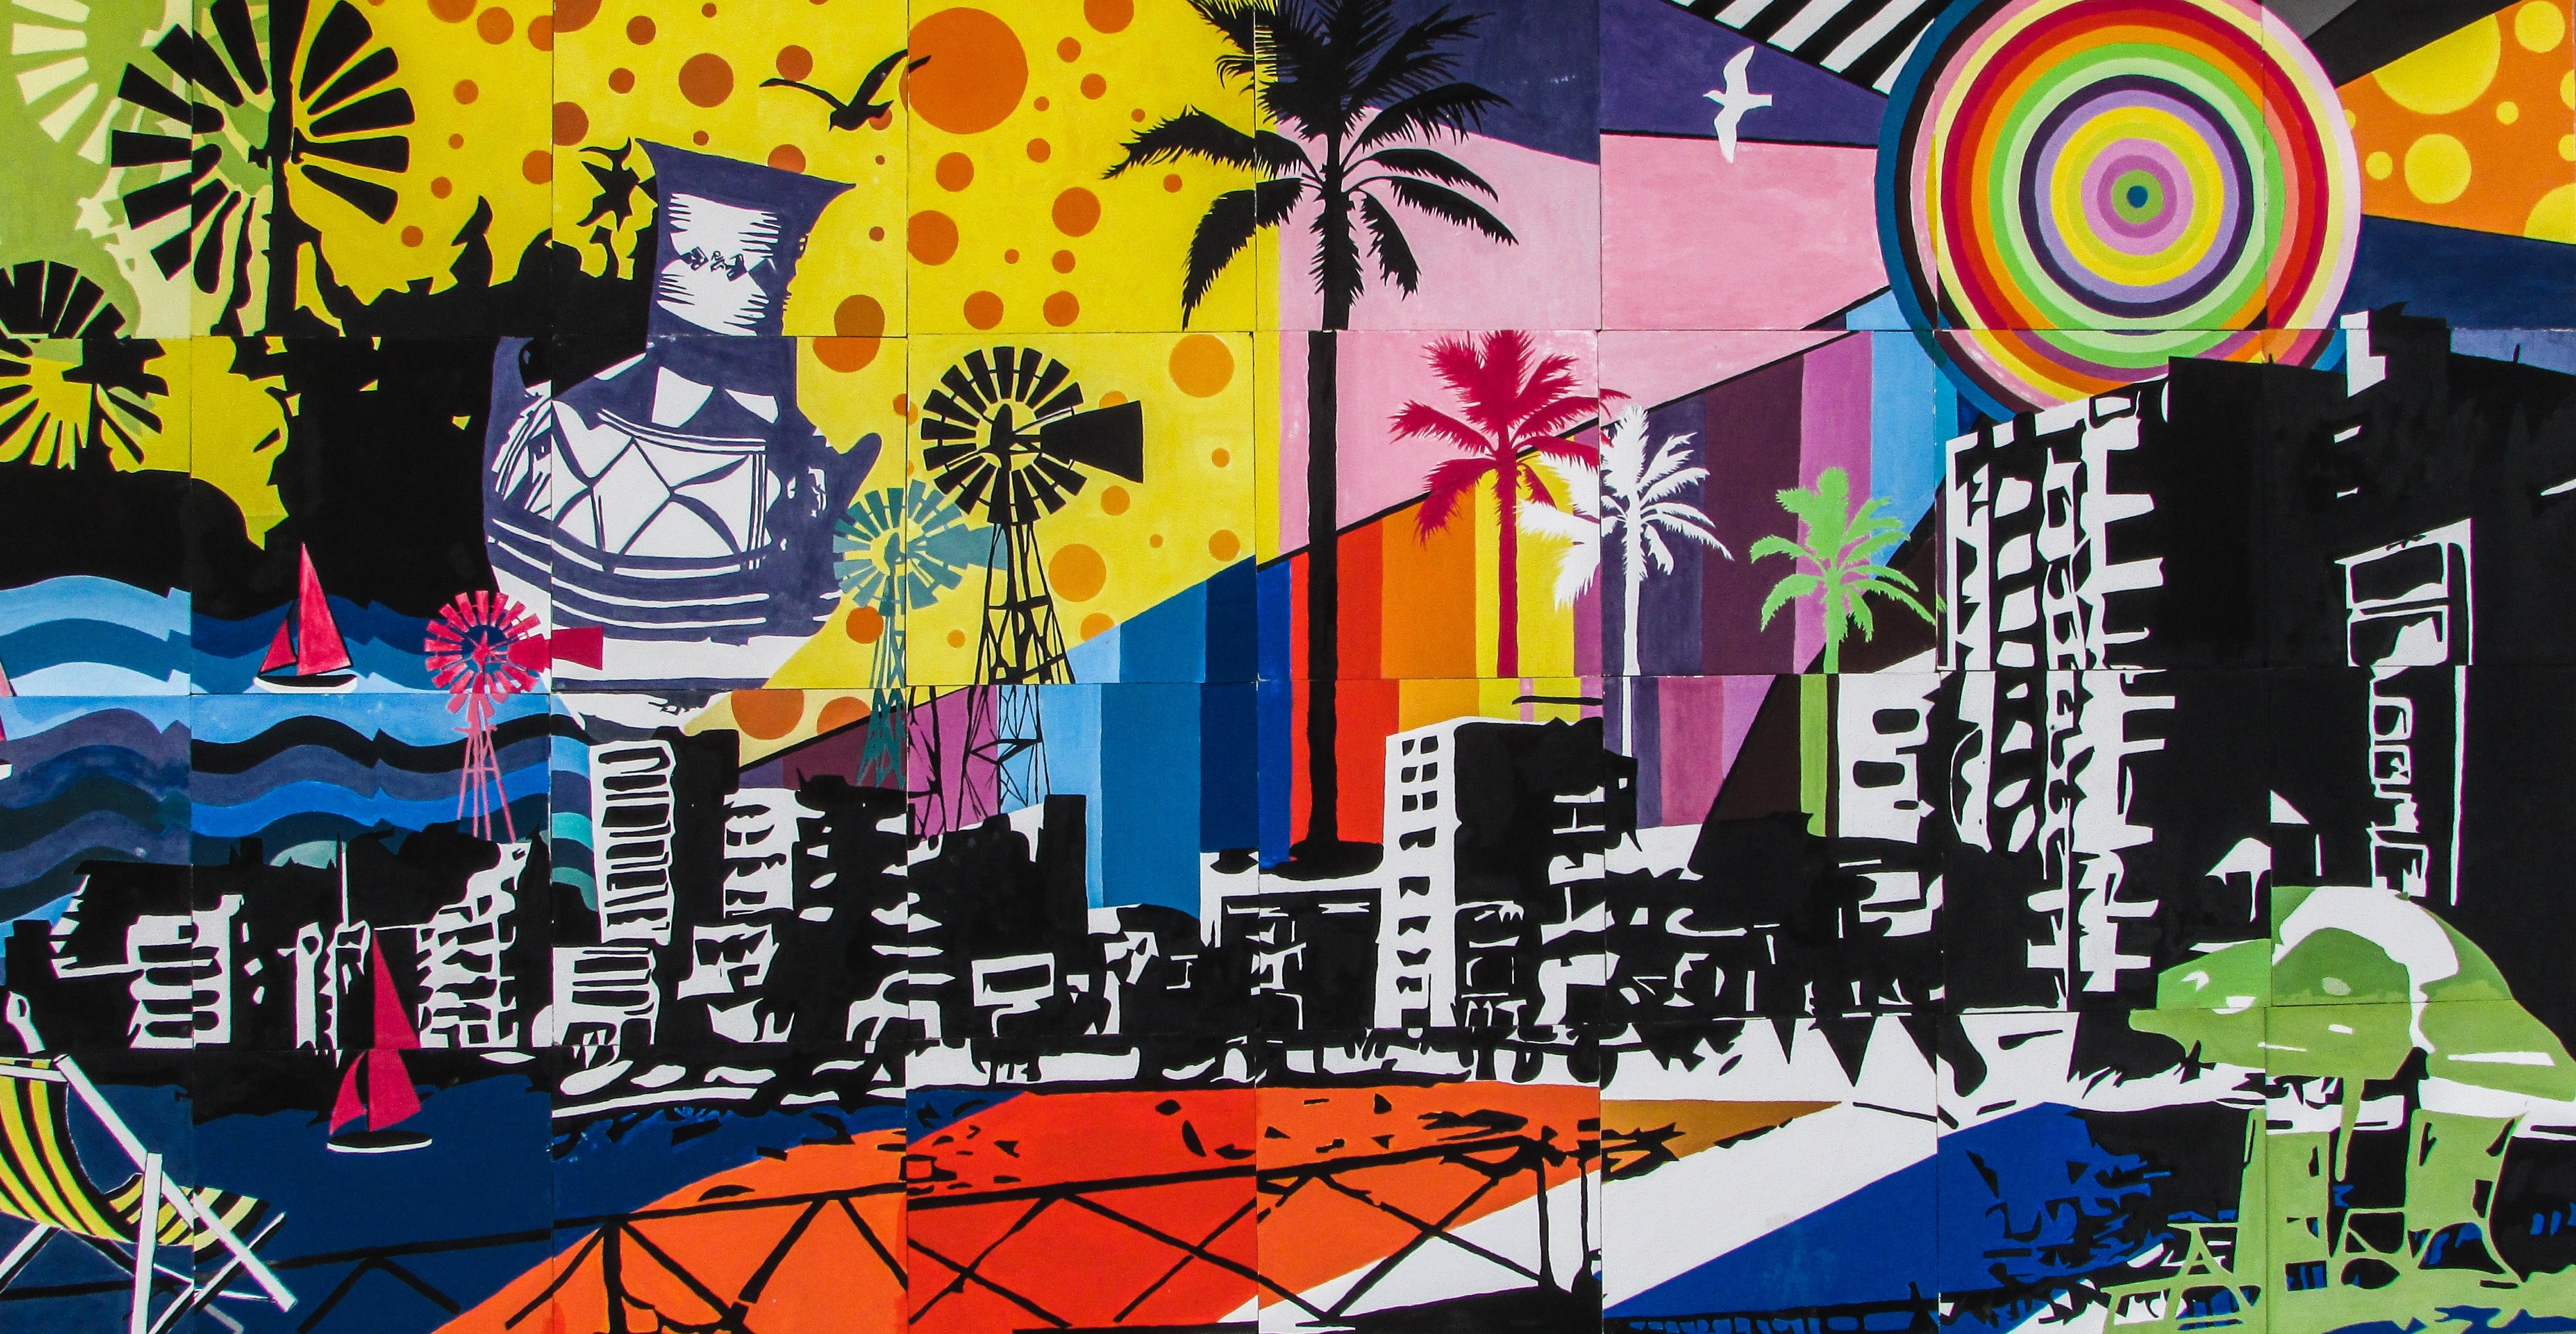
colourful, tourism, graffiti, street art, art, illustration, mural, history, tradition, cyprus, paralimni, modern art